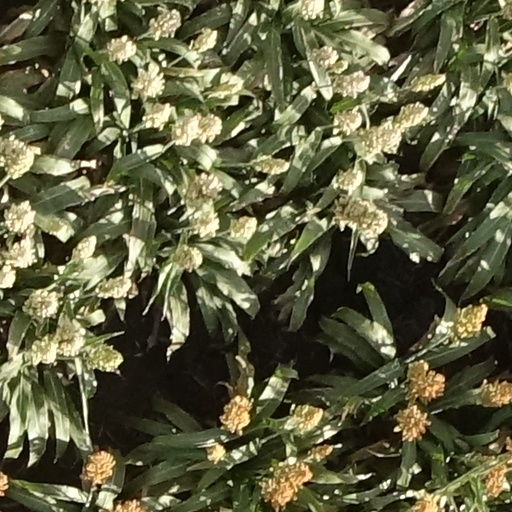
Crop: sorghum